Miller–Davis Law Buildings

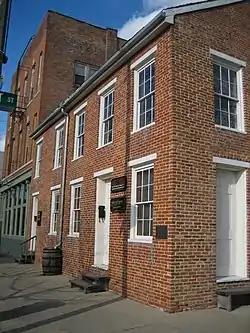

The Miller–Davis Law Buildings, known commonly as the Miller Davis Building, are located on Main and Front Street in the McLean County, Illinois city of Bloomington. The law offices served future Supreme Court Justice David Davis and future Illinois State Senator Asahel Gridley. The buildings became a gathering place for local lawyers such as Abraham Lincoln and Stephen A. Douglas.